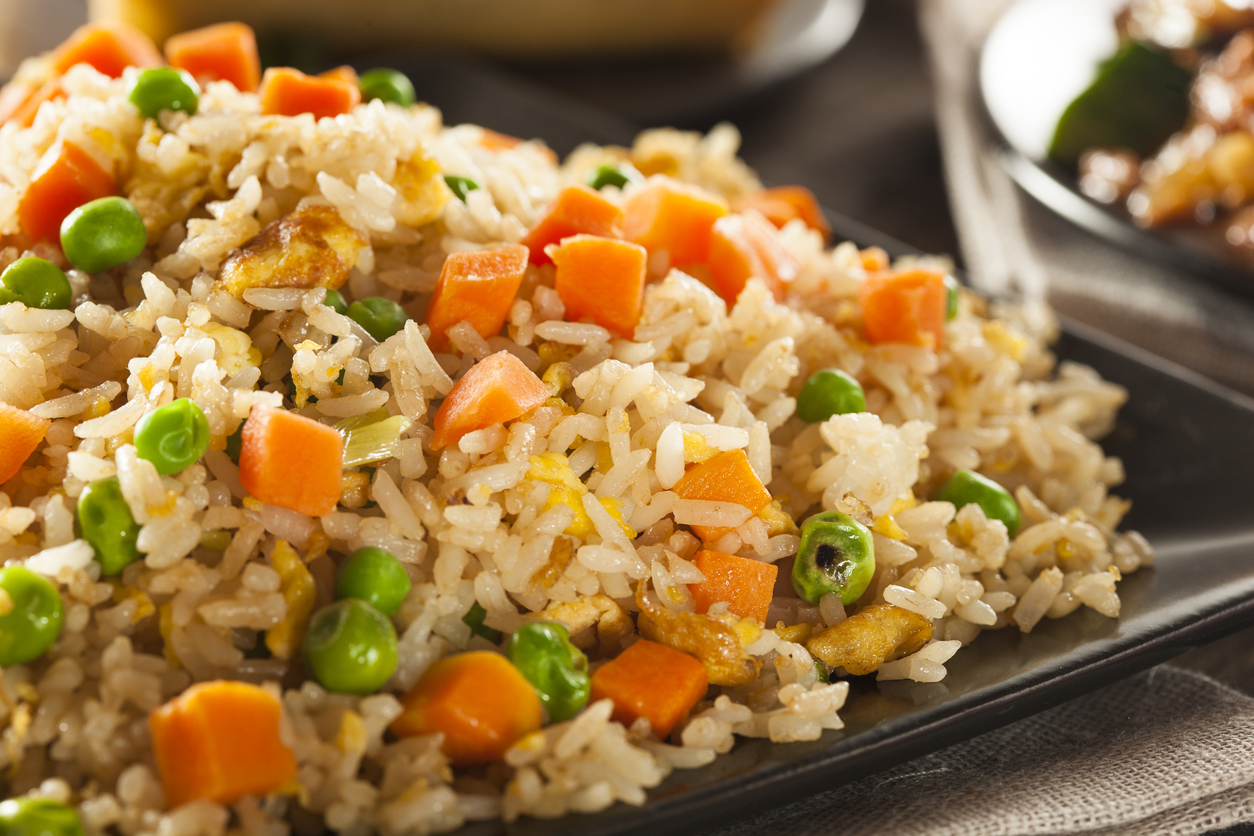
Dish: fried_rice